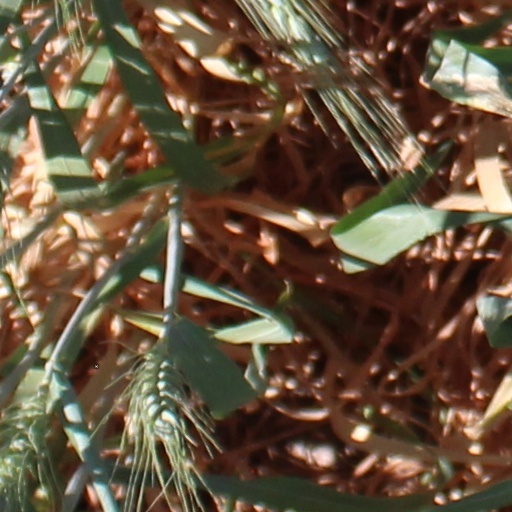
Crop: wheat